Michael Douglas

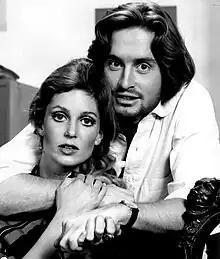
Douglas with Tisha Sterling in the "CBS Playhouse" production "The Experiment" in 1969, Douglas's first television role

Douglas started his film career in the late 1960s and early 1970s, appearing in little known films such as "Hail, Hero!", "Adam at 6 A.M.", and "Summertree". His performance in "Hail, Hero!" earned him a nomination for the Golden Globe Award for Most Promising Male Newcomer. On November 24, 1969, Douglas formed his first independent film production company, Bigstick Productions, Limited.